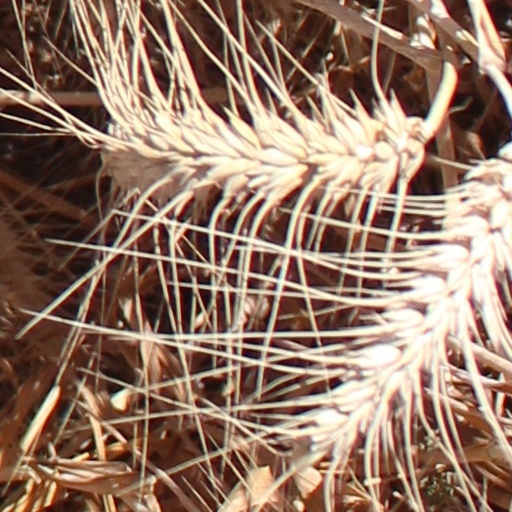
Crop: wheat